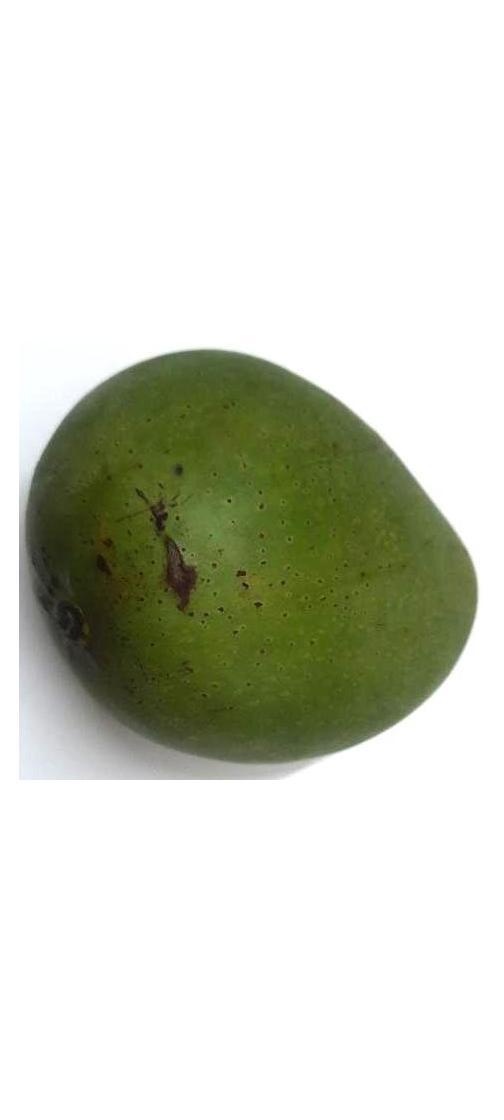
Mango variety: Ashshina Zhinuk